Adam Clayton Powell Sr.

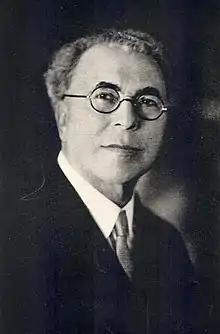
Adam Clayton Powell Sr.

Adam Clayton Powell (May 5, 1865 – June 12, 1953) was an American pastor who developed the Abyssinian Baptist Church in Harlem, New York, as the largest Protestant congregation in the country, with 10,000 members. He was an African American community activist, author, and the father of Congressman Adam Clayton Powell Jr. Born into poverty in southwestern Virginia, Powell worked to put himself through school and Wayland Seminary, where he was ordained in 1892.